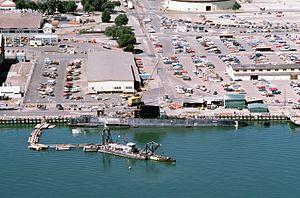
L’USS Nautilus (SSN-571), troisième sous-marin de l'US Navy à porter ce nom, est le premier sous-marin nucléaire d'attaque et le premier navire à propulsion nucléaire de l'histoire.